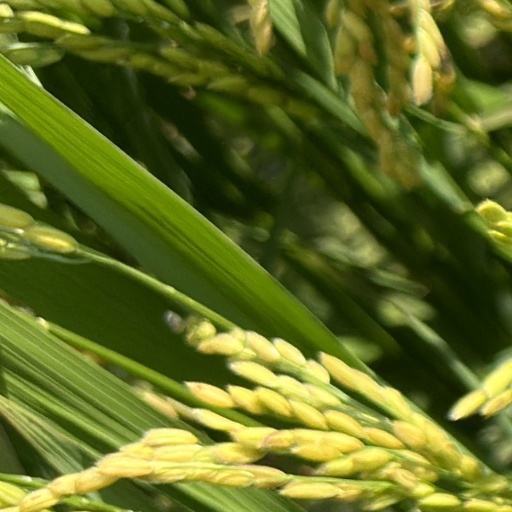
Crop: rice